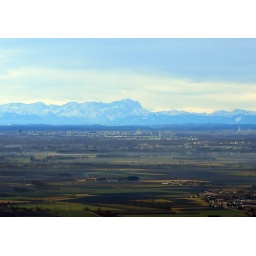
My favourite mountain in Bavaria, seen from a window seat in an aircraft: Zugspitze